Toakai Puapua

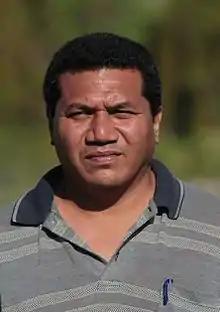
Toakai Puapua

Toakai Puapua is a Tuvaluan gymnastics and football coach and the former coach of the Tuvalu national football team. From 2014 to 2020, he has been the president of the Tuvalu National Football Association (TNFA).